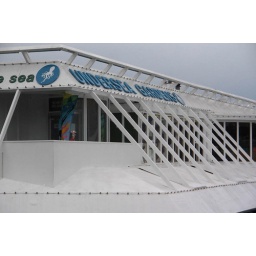
I went to the Undersea Gardens in Victoria! They have lots of fish and sea animals here.